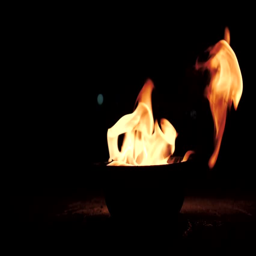
bowl of fire in the street at night